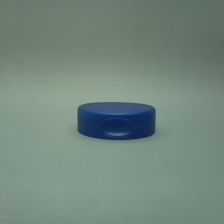
Color: blue
Cap type: flip-top cap